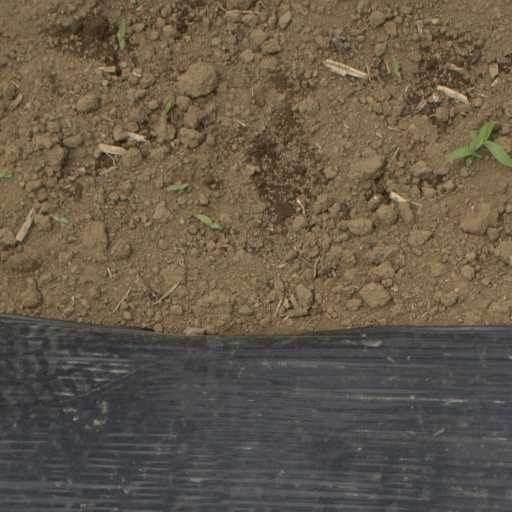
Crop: Jerusalem artichoke